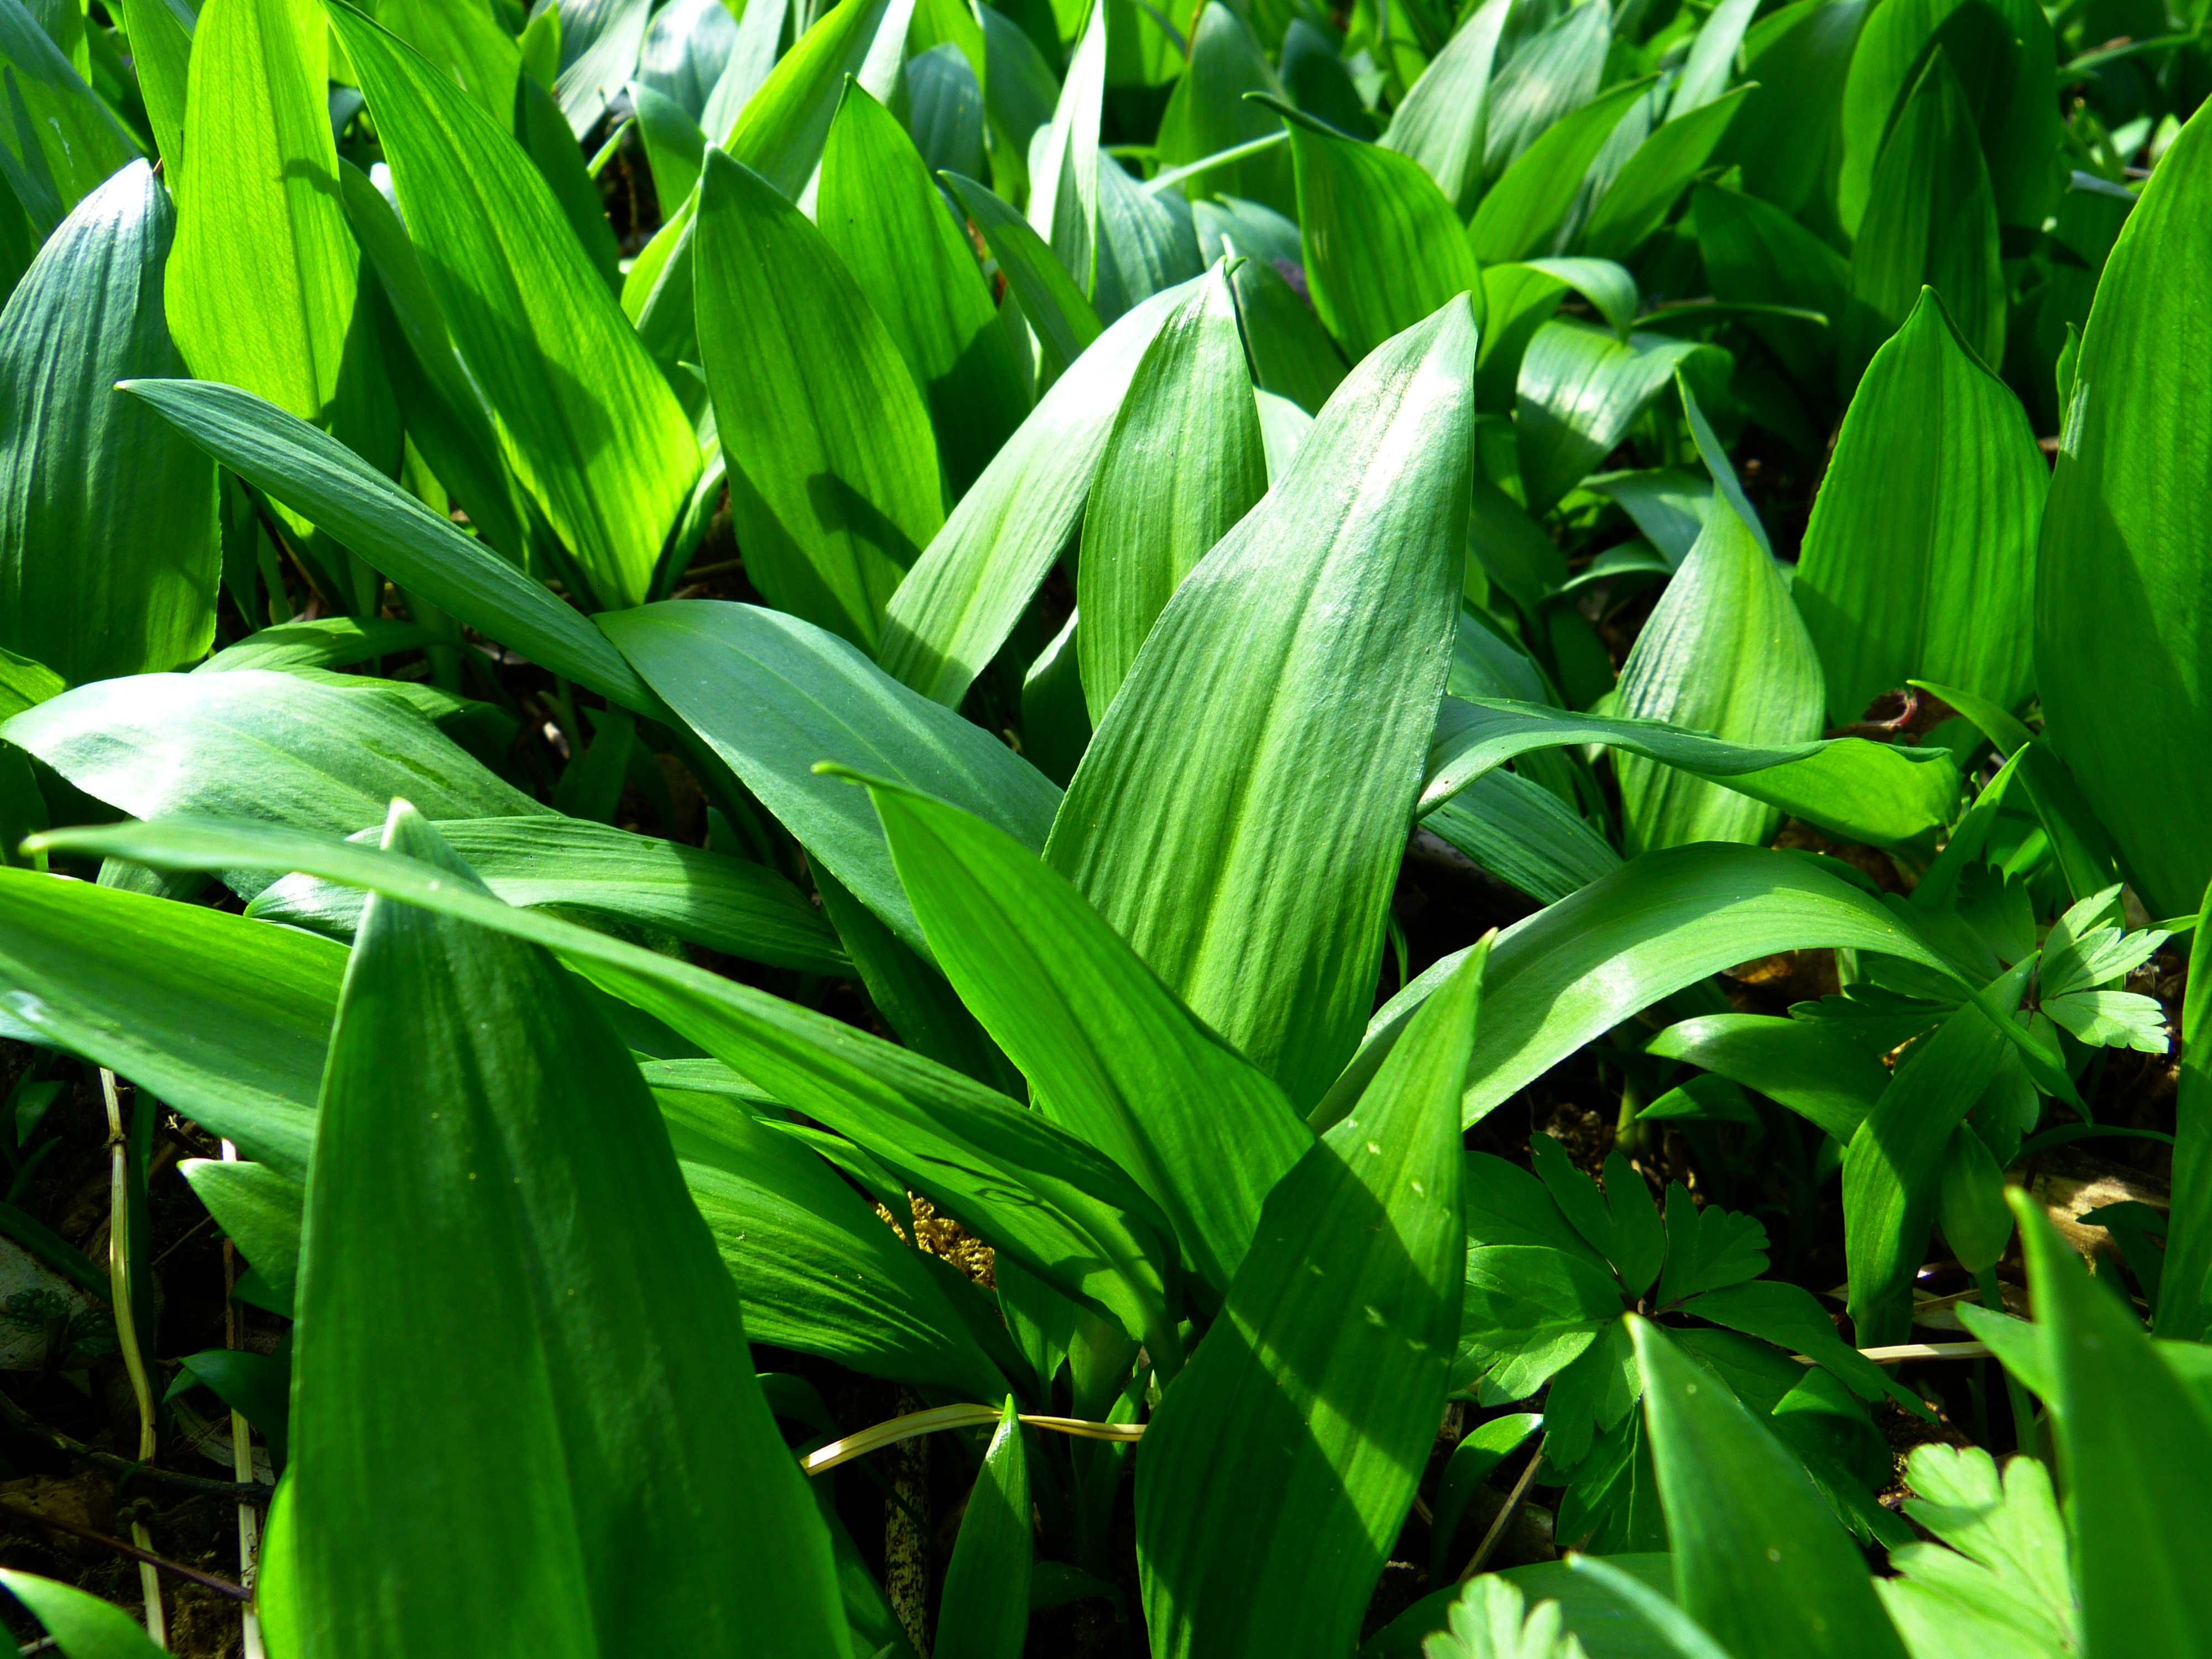
forest, grass, plant, lawn, leaf, flower, green, botany, garden, flora, kitchen herb, bear's garlic, naturopathy, wild garlic, allium ursinum, garlic spinach, food plant, grass family, plant stem, arecales